Manso people

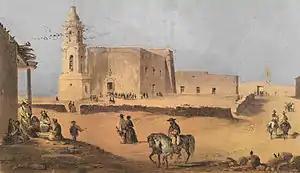
The Mission to the Manso was established by Spanish missionaries in 1659. The mission built by the Manso still exists and is located in downtown Ciudad Juarez, Mexico.

During the 1660s, hundreds of Manso converted to Christianity. The Spanish established a mission among the Manso. The people were of minor concern until the 1680s, when the survivors of the Pueblo Revolt in New Mexico took refuge in the new settlement of El Paso. There the Manso established close relations with the refugee Piro and Tiwa (Tigua) . It is likely that trying to support the 2,000 Spanish and Indian refugees in this area was difficult. The colonists noted that the Manso living at the Mission were "trouble-makers," along with the Apache and Suma still living in the mountains and the deserts.